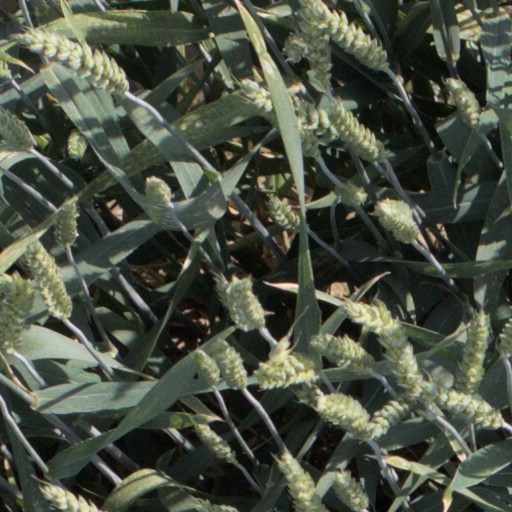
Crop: wheat